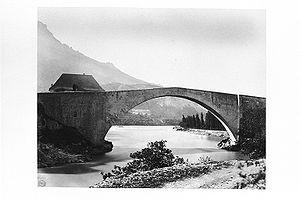
Claix est une commune française dans la banlieue de Grenoble, située dans le département de l'Isère et dans la région Auvergne-Rhône-Alpes.